James Pascoe

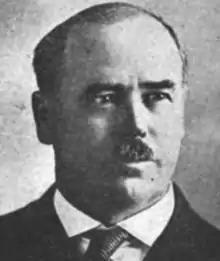

James Pascoe (November 29, 1863 – September 7, 1931) was a British-born farmer and political figure in Saskatchewan. He represented Moose Jaw City in the Legislative Assembly of Saskatchewan from 1921 to 1925 as an independent Conservative.